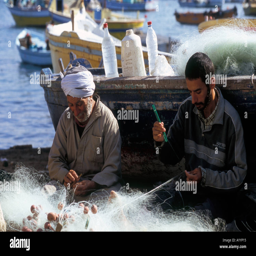
fishermen mending their nets in the port